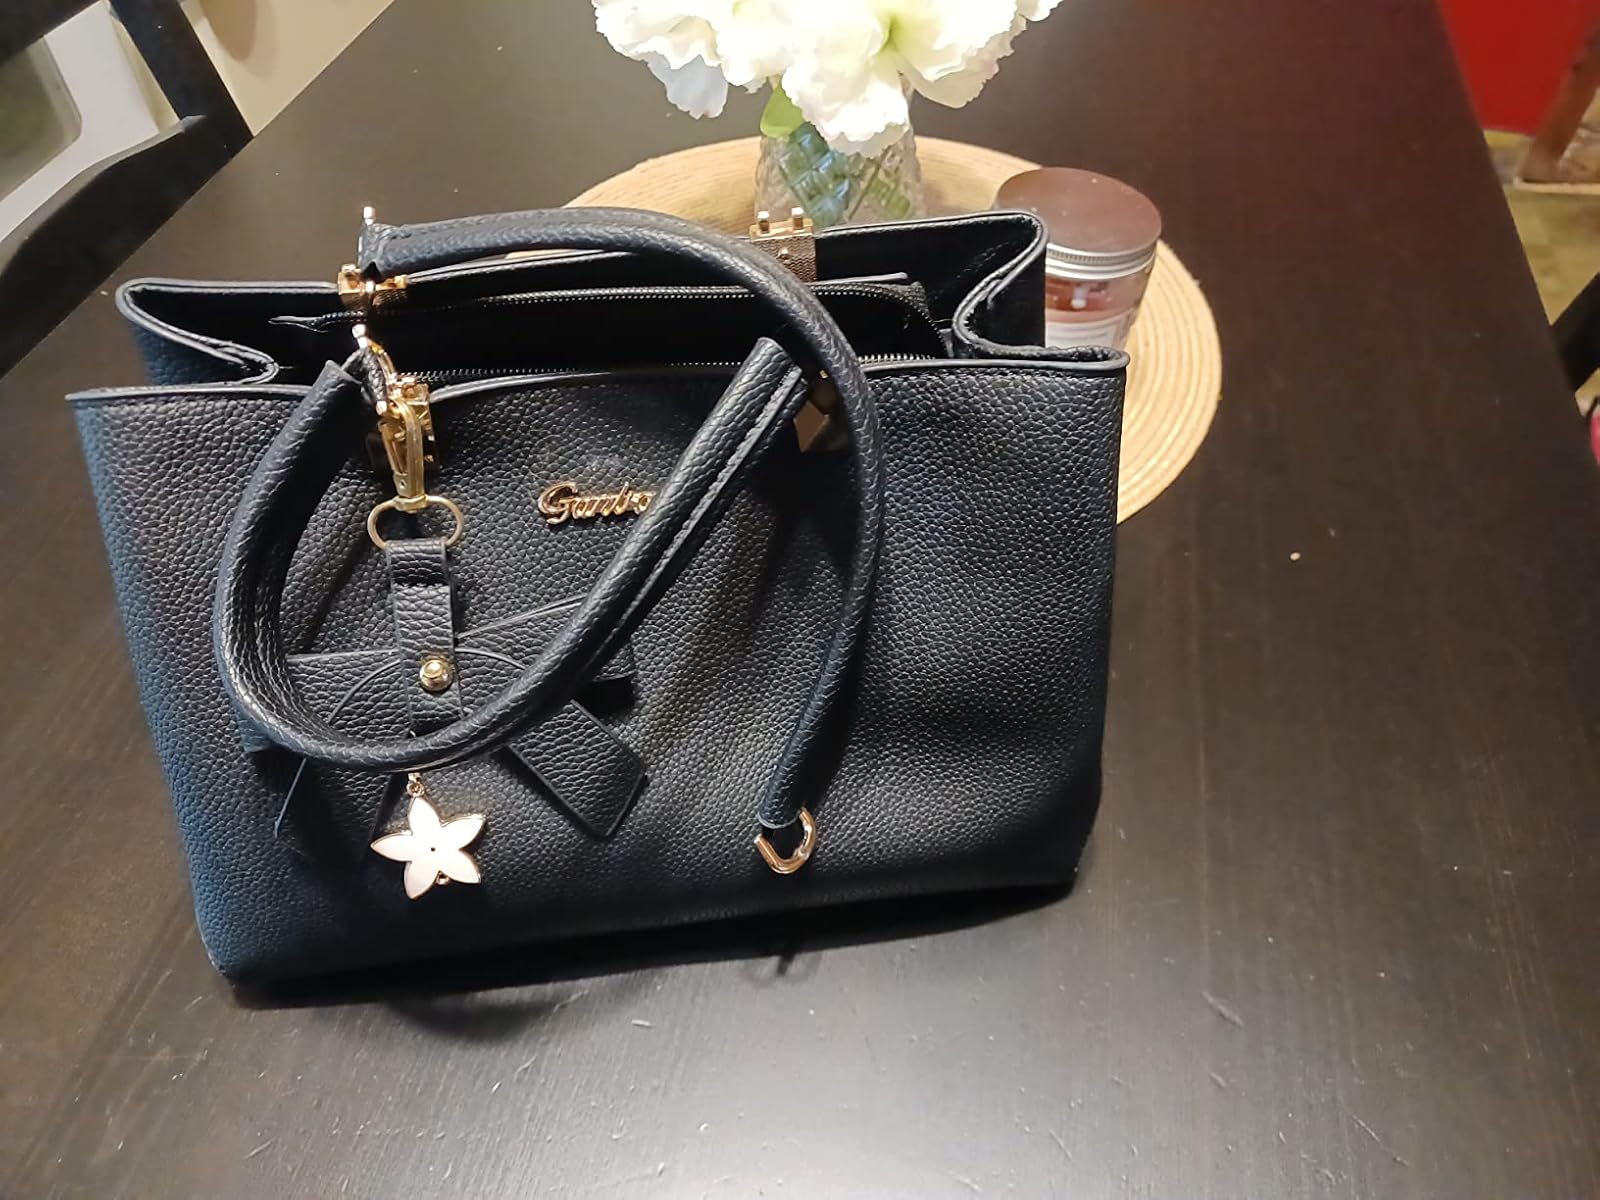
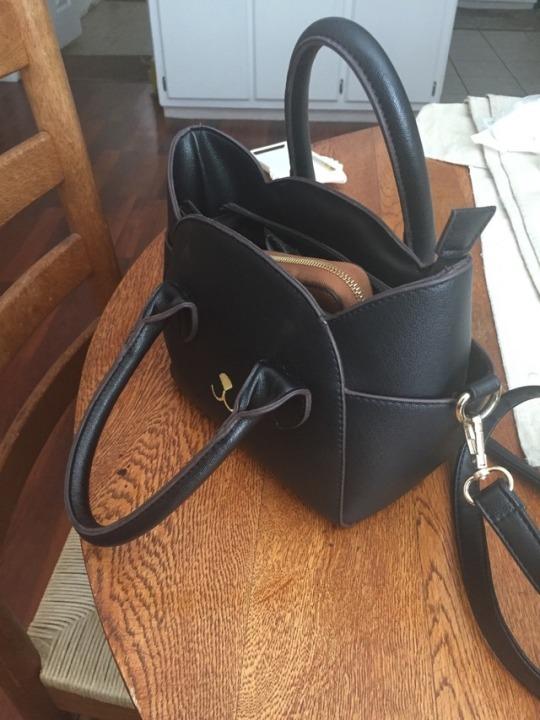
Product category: accessories_handbag
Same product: no